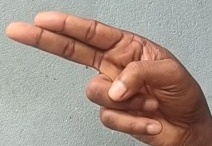
ASL sign: H